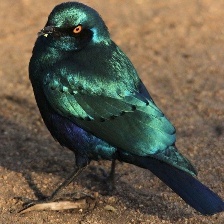
Species: CAPE GLOSSY STARLING
Scientific name: LAMPROTORNIS NITENS